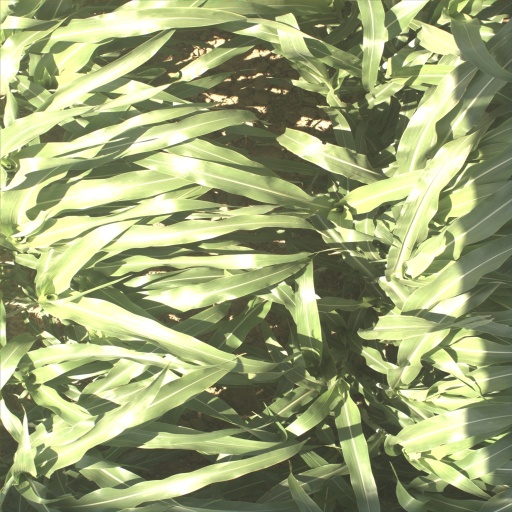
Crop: sorghum